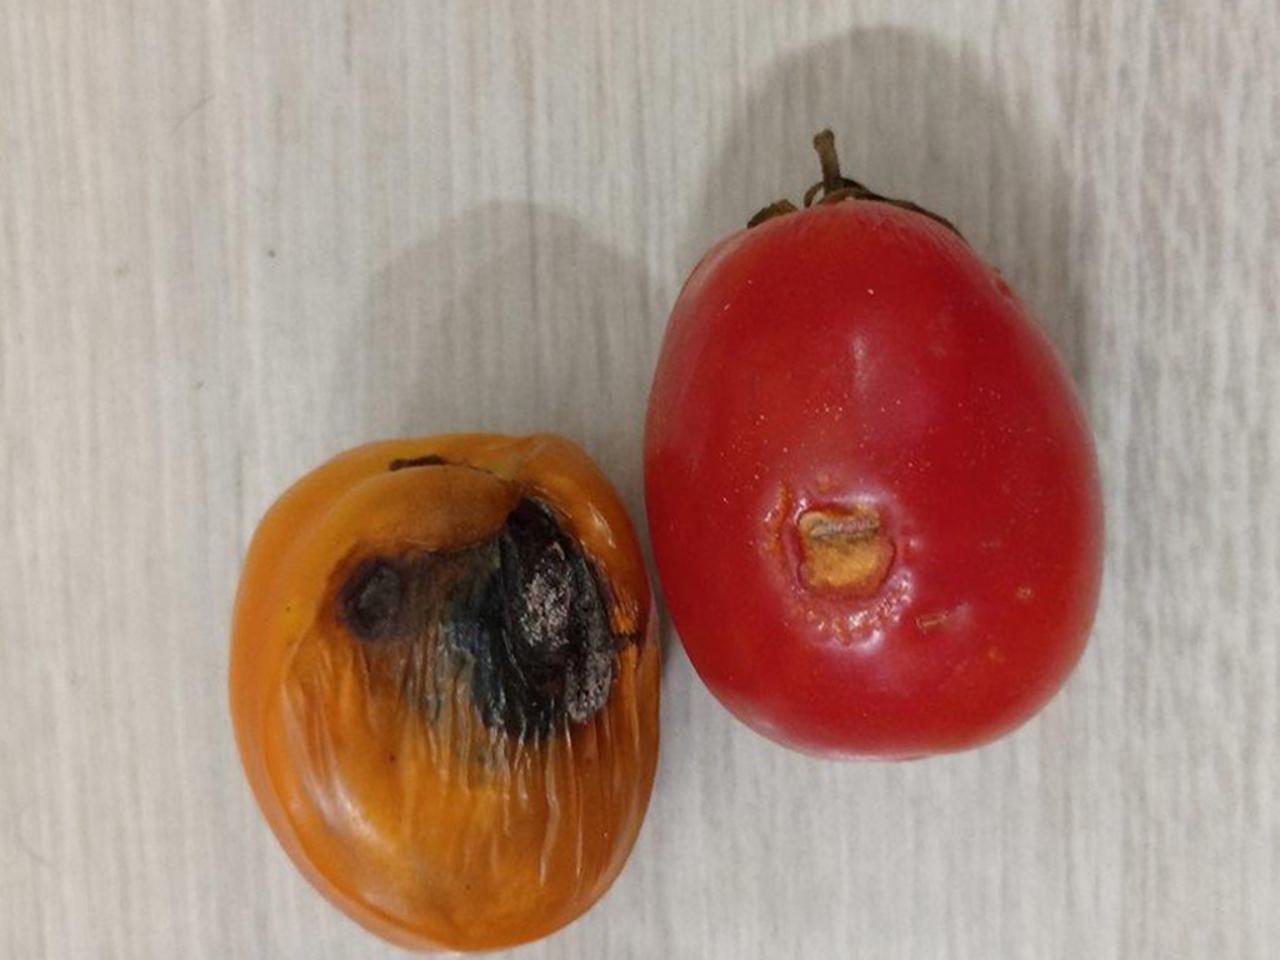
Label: Rotten